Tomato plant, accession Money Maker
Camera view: horizontal (90 deg, fisheye); turntable rotation: 270 degrees
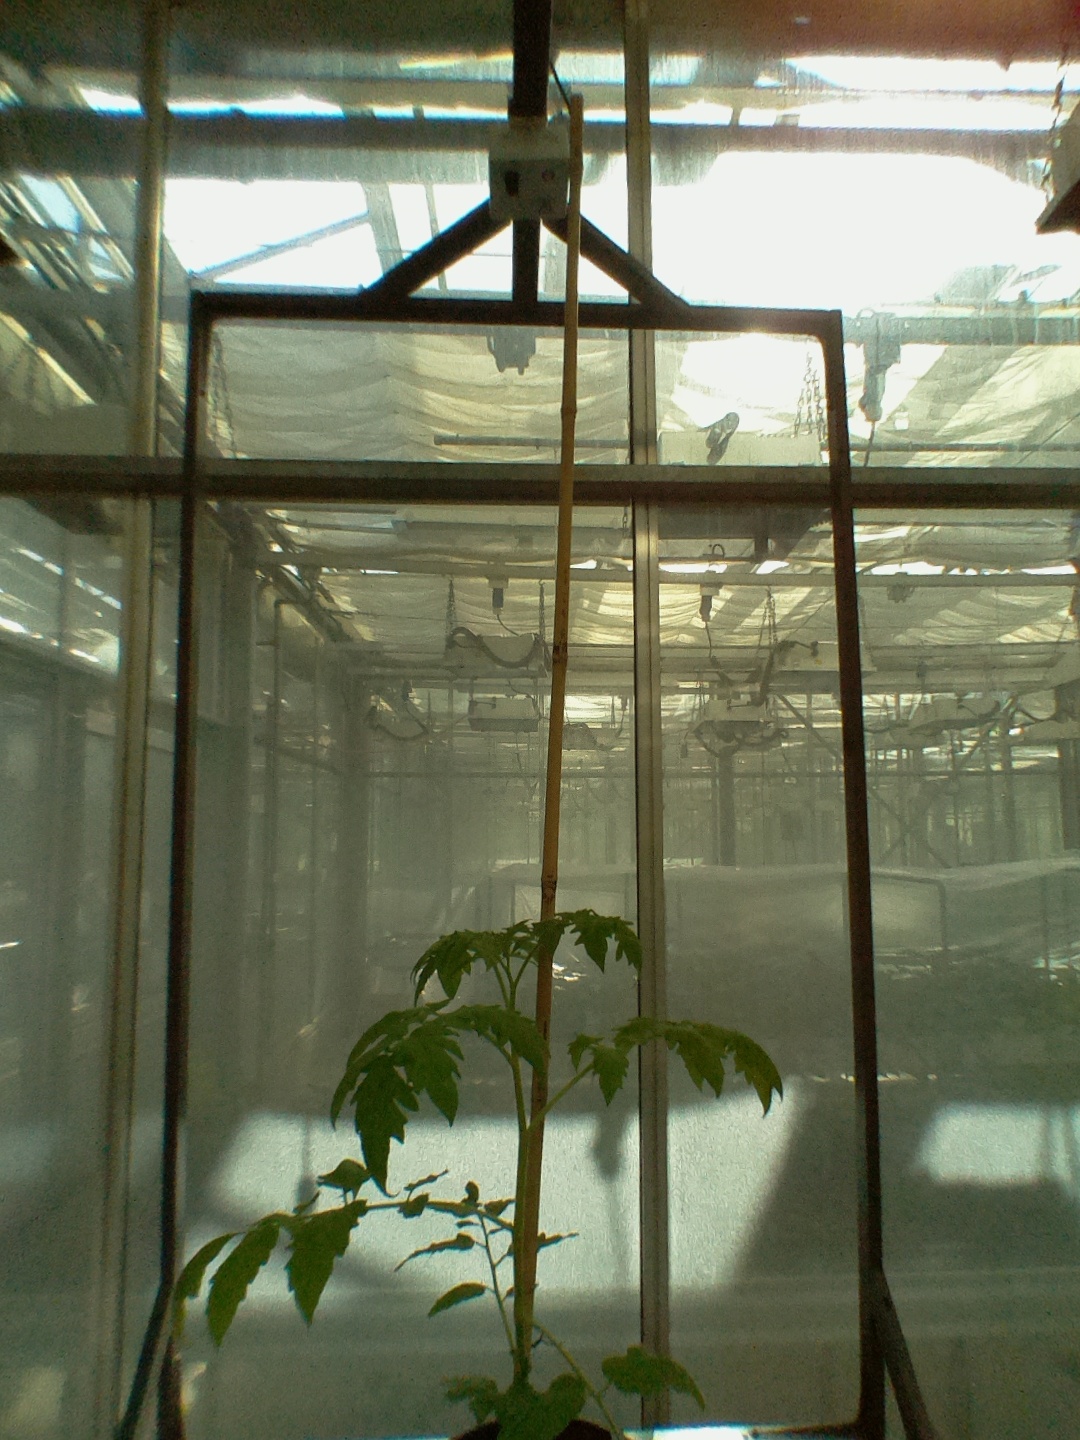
BBCH growth stage 14: 8 of true leaves visible